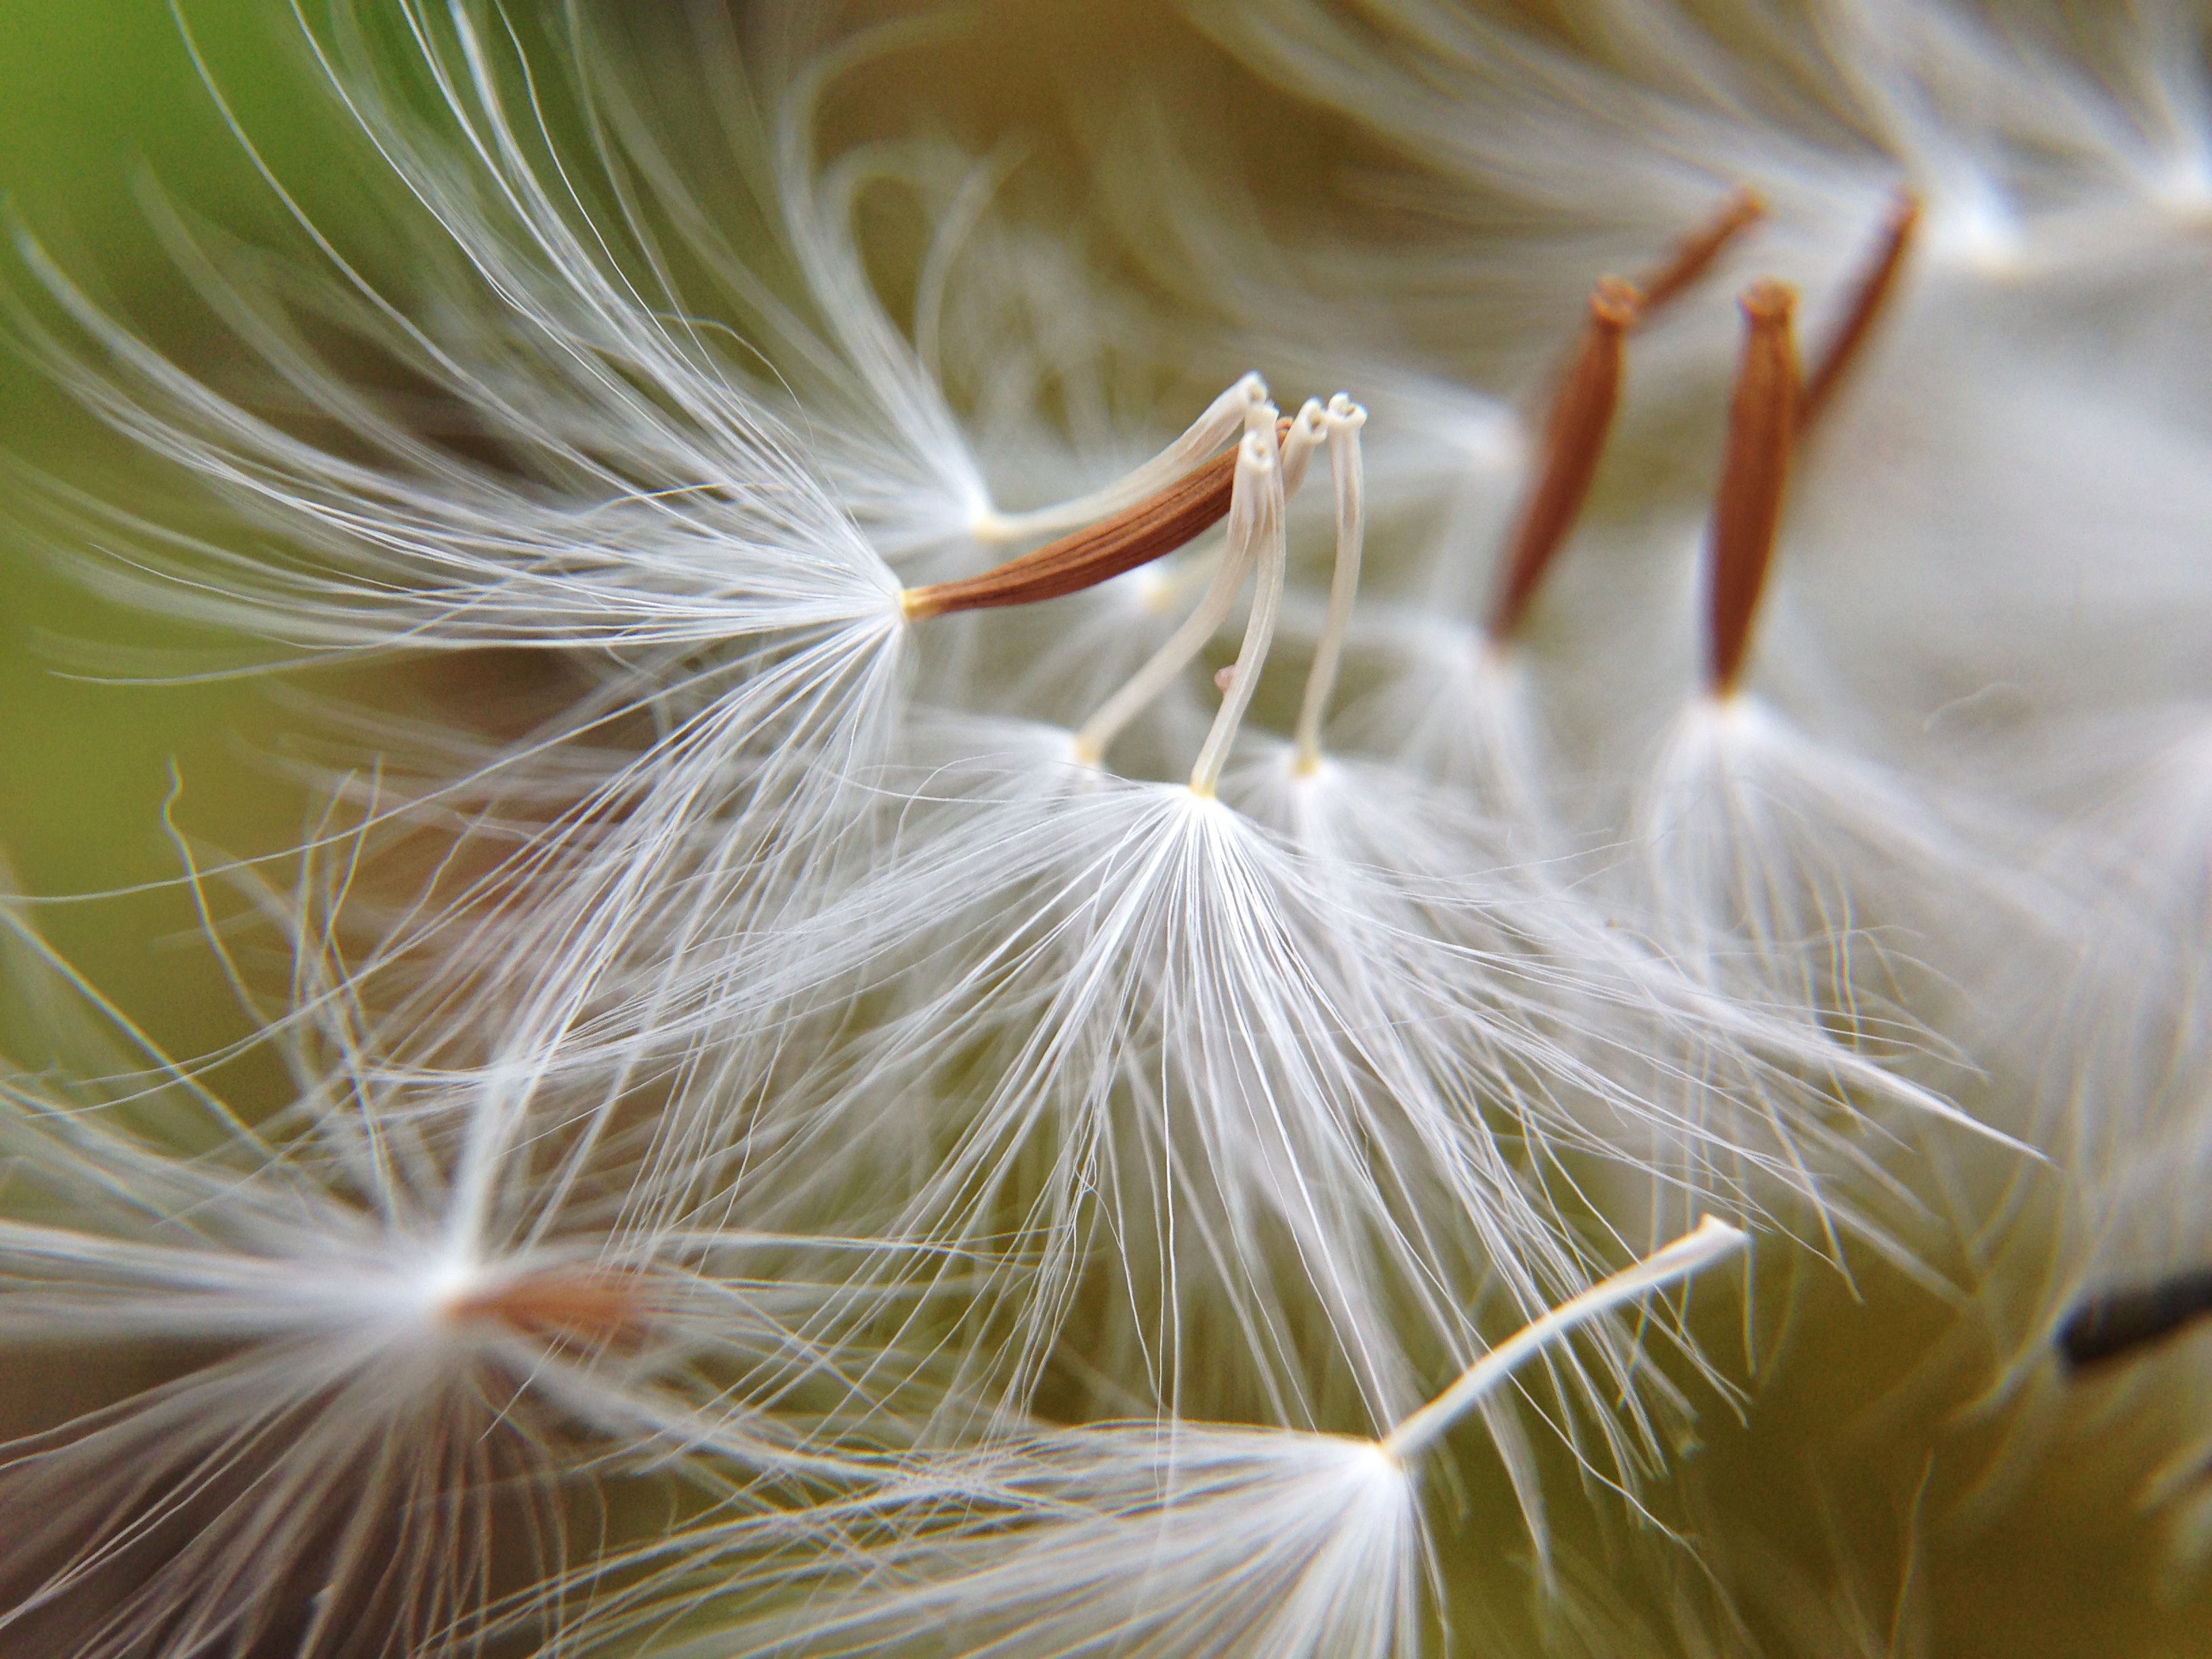
nature, grass, light, plant, photography, dandelion, sunlight, leaf, flower, petal, pollen, food, green, color, yellow, flora, flowers, close up, eye, macro photography, flowering plant, daisy family, grass family, land plant